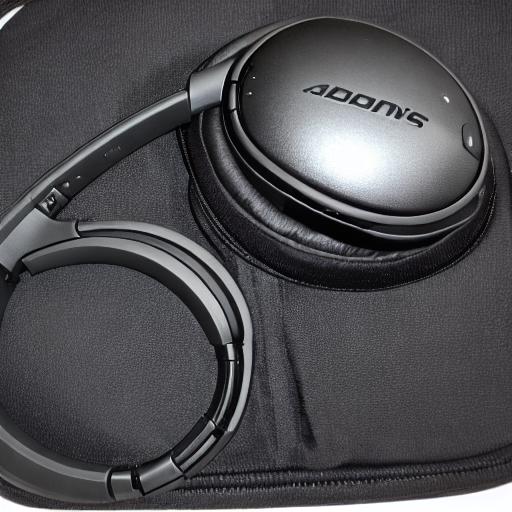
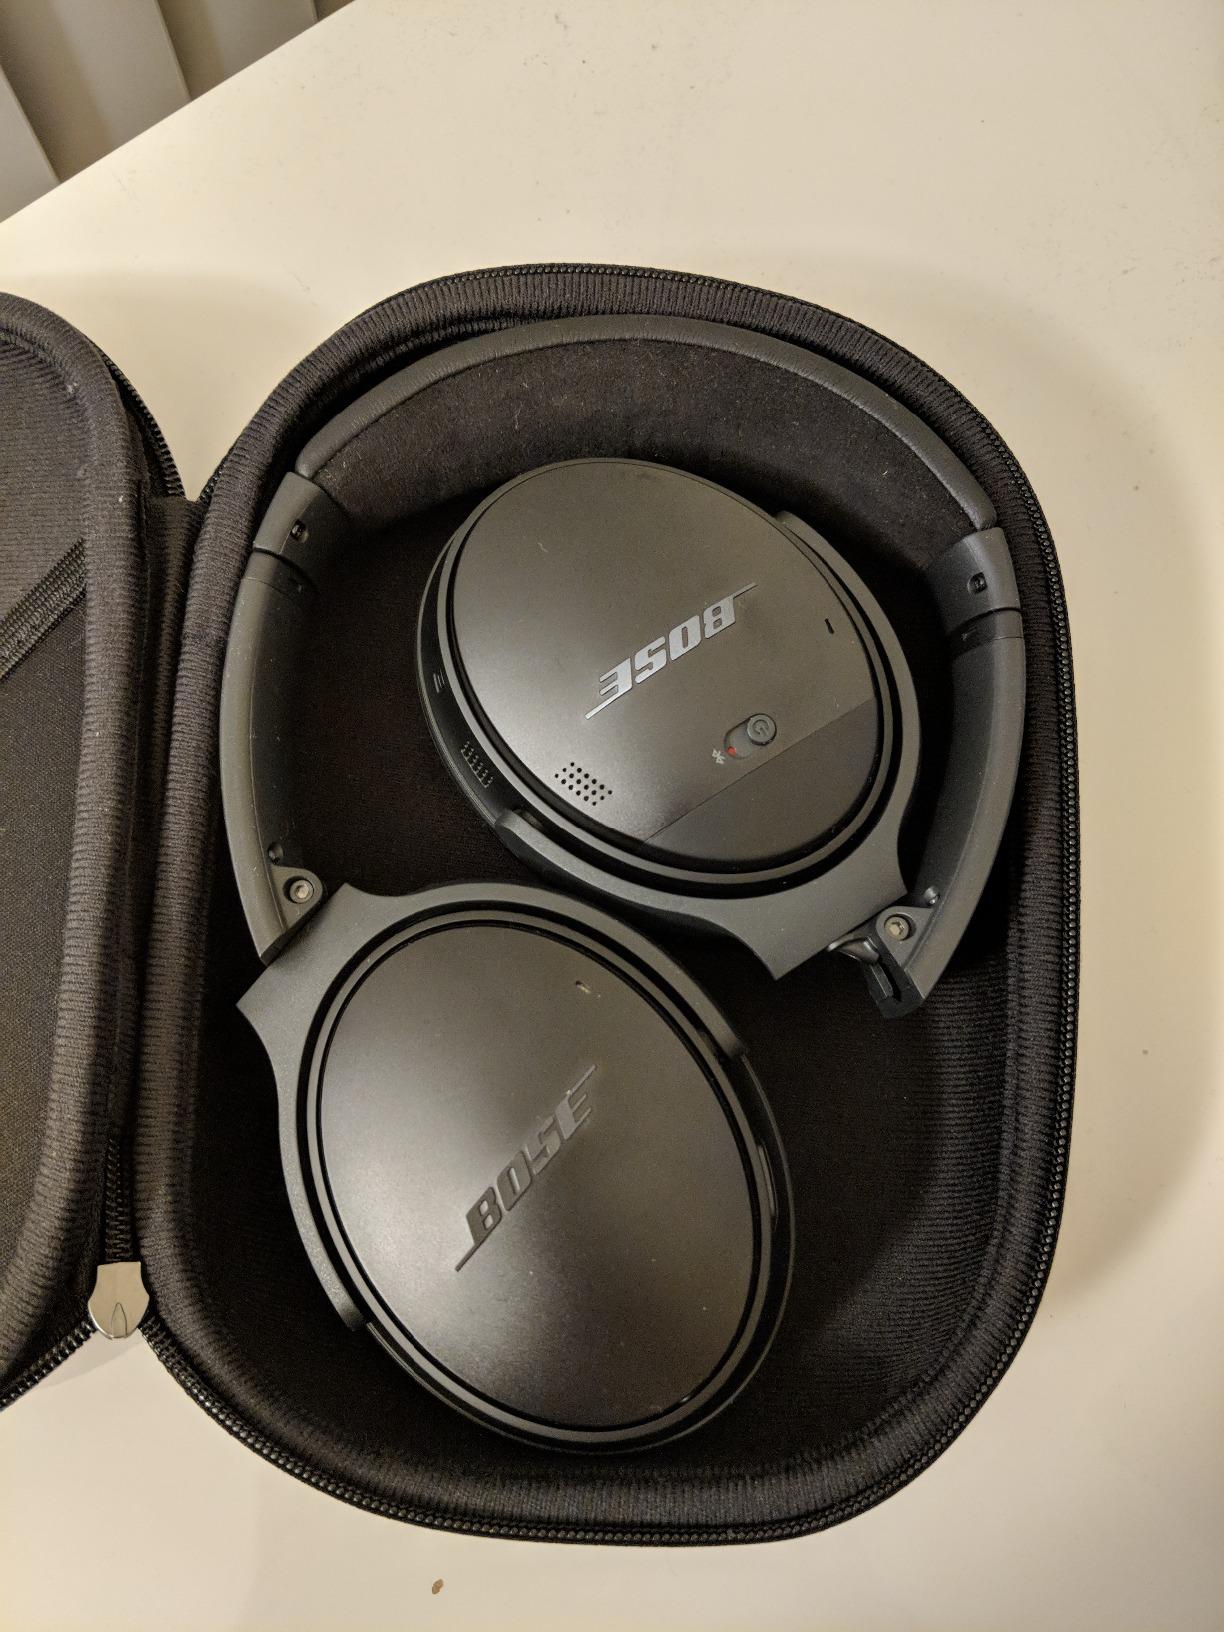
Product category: headphones
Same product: no